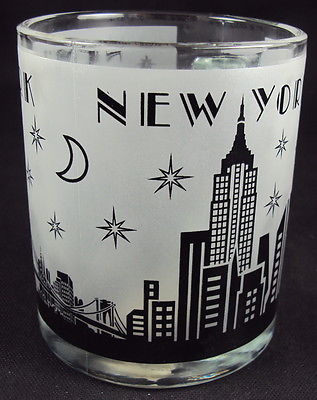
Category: mug